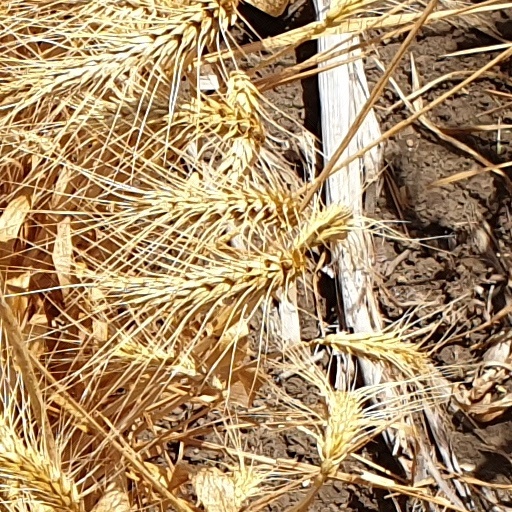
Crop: wheat